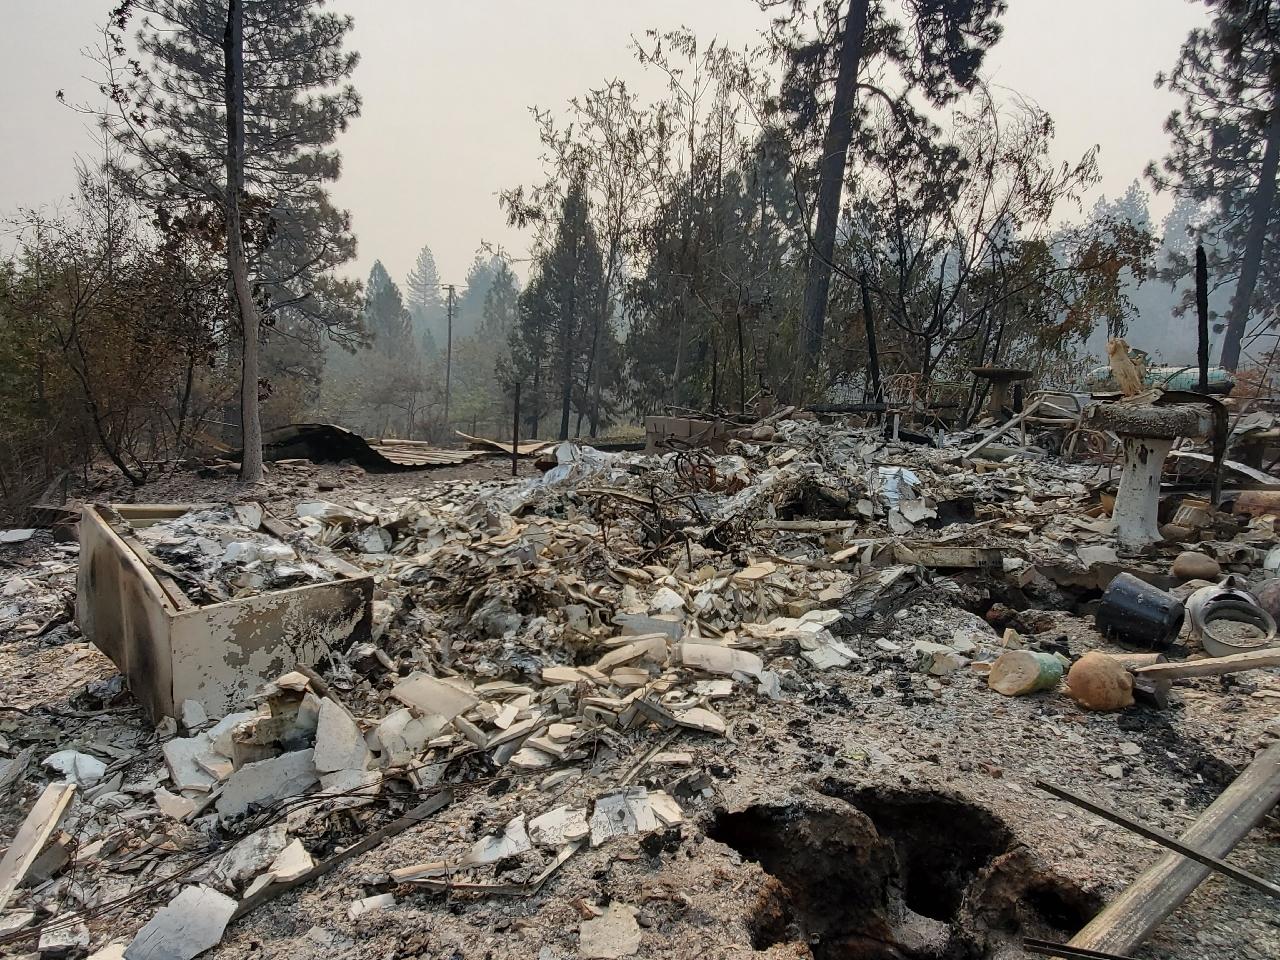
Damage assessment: destroyed